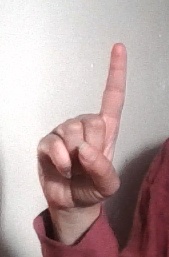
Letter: bb